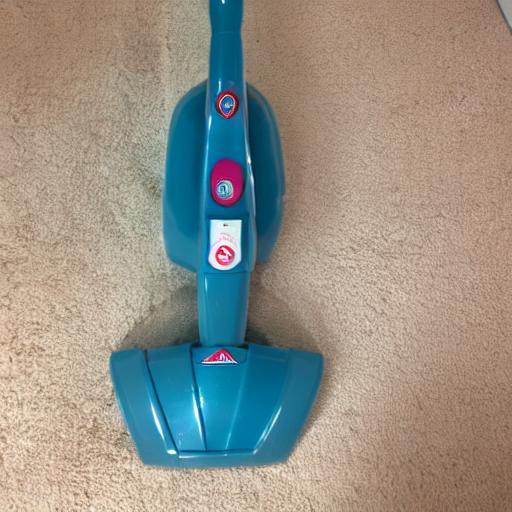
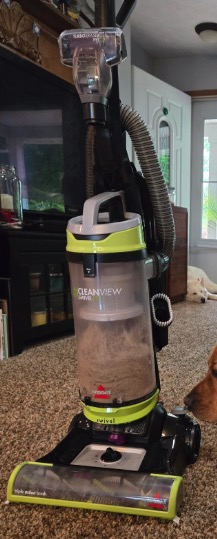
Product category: items_vacuum
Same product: no